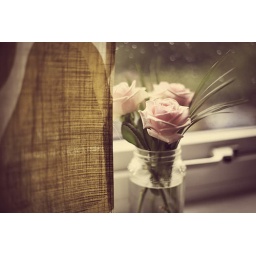
flowers in a jar on the kitchen windowsill.